Lotzwil

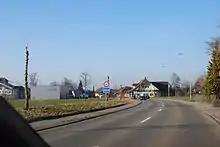
Lotzwil village

Lotzwil has an area of . Of this area, or 47.5% is used for agricultural purposes, while or 37.2% is forested. Of the rest of the land, or 15.5% is settled (buildings or roads), or 0.2% is either rivers or lakes.